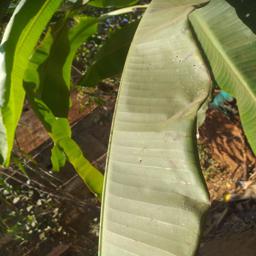
Label: MALBHOG LEAF